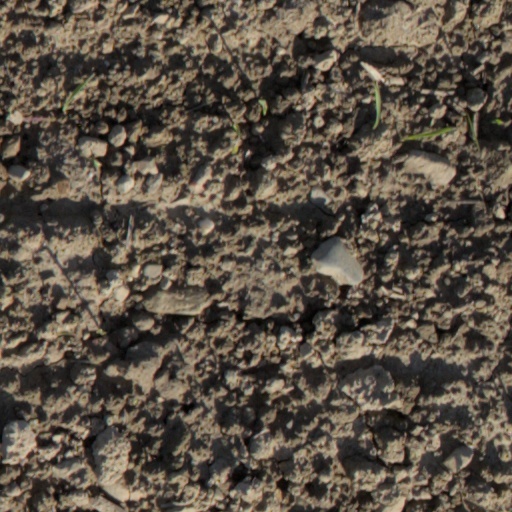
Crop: wheat